Seal hunting

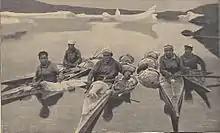
Greenlandic Inuit hunters with several seals, 1900. Historically seal hunting was often done from kayak with a harpoon, but today most is done from small motorboat with rifle/shotgun

The issue was taken to arbitration, which concluded in favour of Britain on all points in 1893. Since the decision was in favor of Great Britain, in accordance with the arbitration treaty the tribunal prescribed a series of regulations for preserving the seal herds which were to be binding upon and enforced by both powers. They limited pelagic sealing as to time, place, and manner by fixing a zone of around the Pribilof Islands within which the seals were not to be molested at any time, and from 1 May to 31 July each year they were not to be pursued anywhere in the Bering Sea. Only licensed sailing vessels were permitted to engage in fur sealing, and the use of firearms or explosives was prohibited.